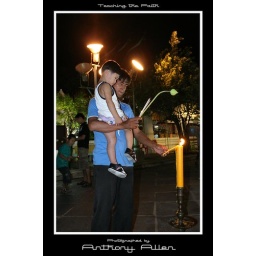
Father brings son along for &amp;quot;Big Budha Day&amp;quot; Ceremony and procession which calls for walking around the compound with candles/flowers.